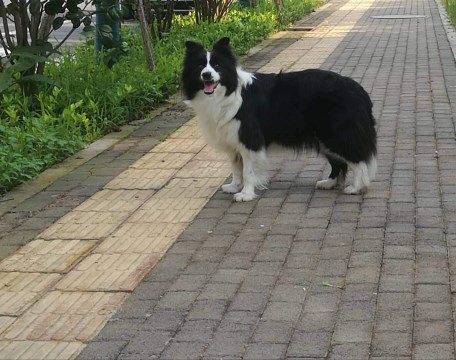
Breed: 2594-n000109-Border_collie